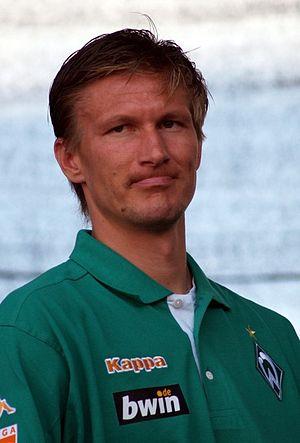
Jurica Vranješ, né le 31 janvier 1980 à Osijek en Yougoslavie, est un footballeur croate. International à 26 reprises, il jouait au poste de milieu défensif.